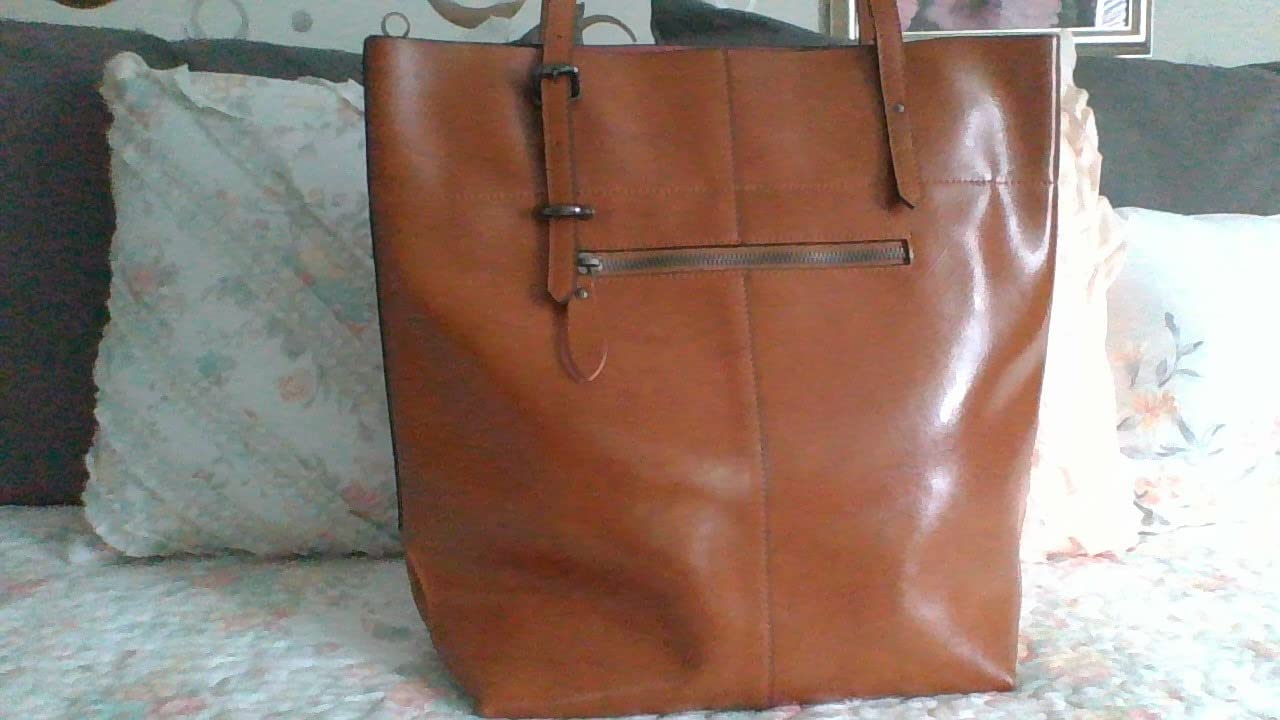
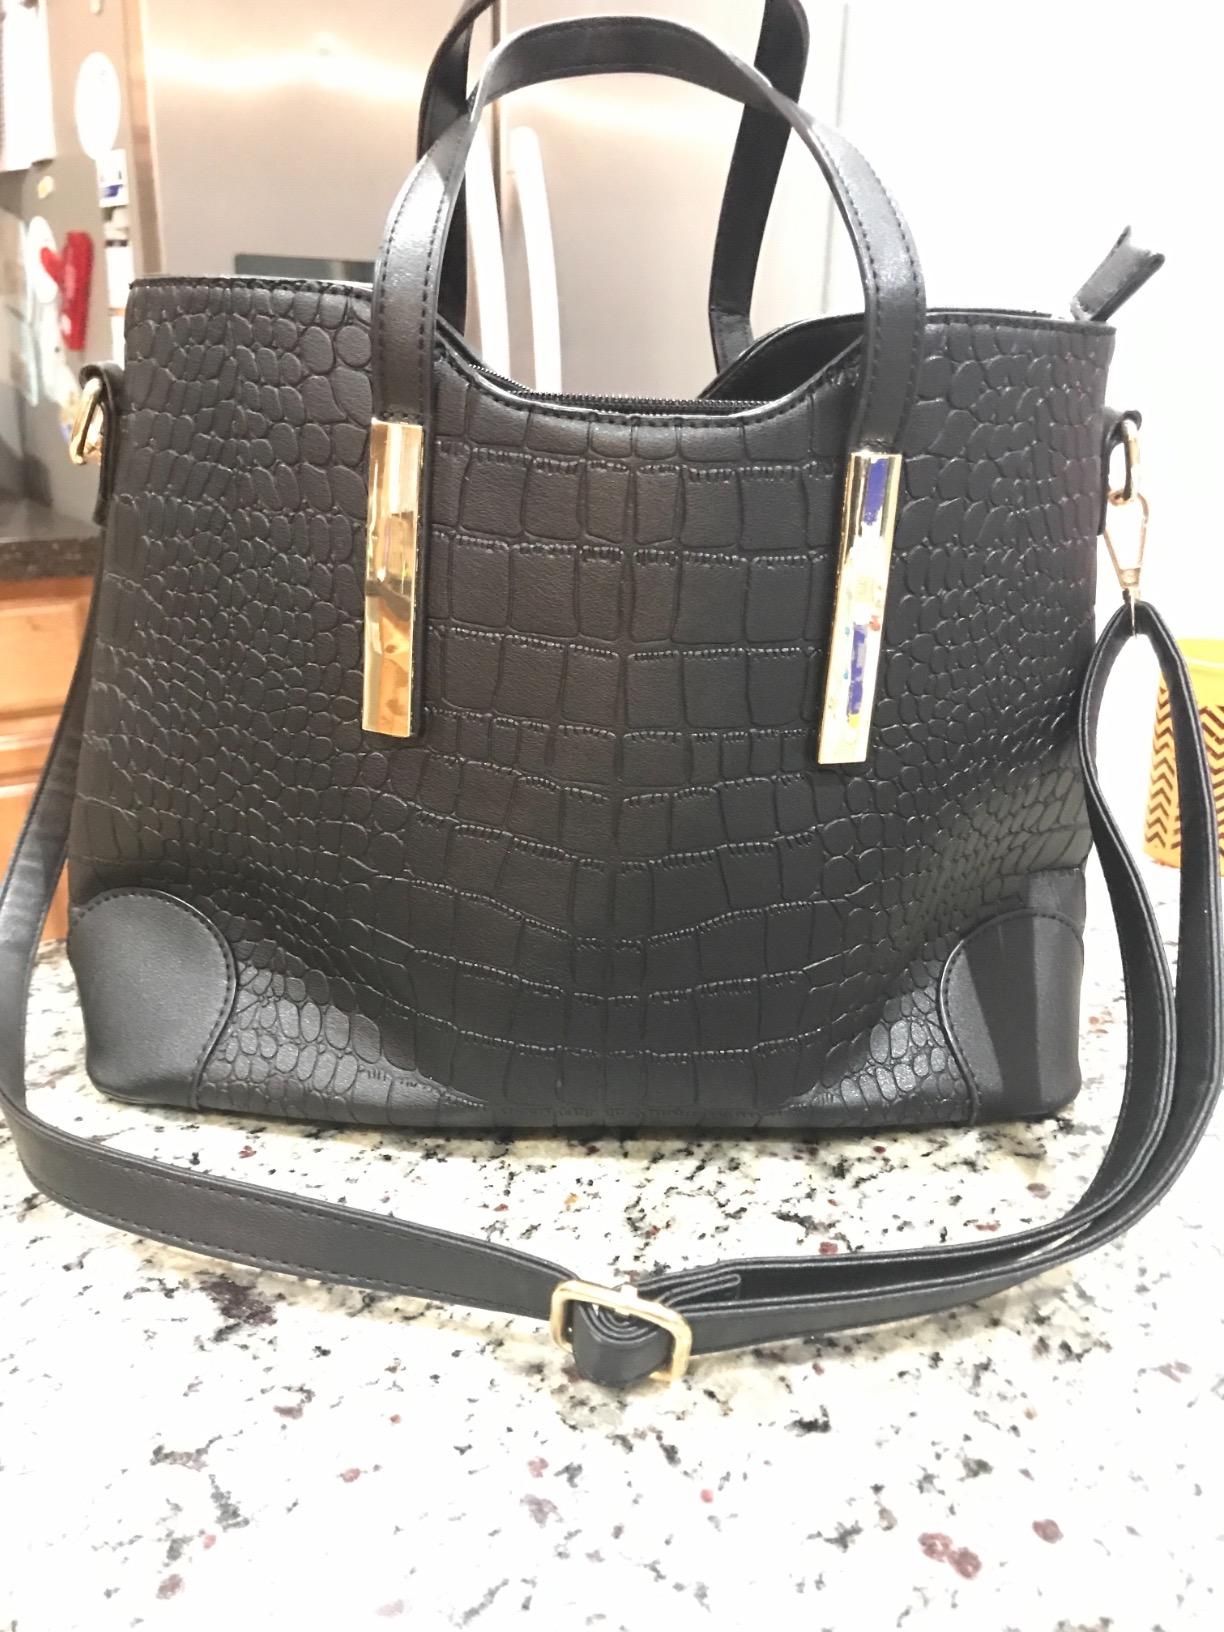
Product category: accessories_handbag
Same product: no